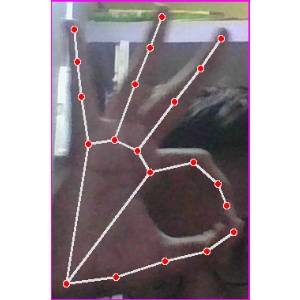
अक्षर: ण